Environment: real
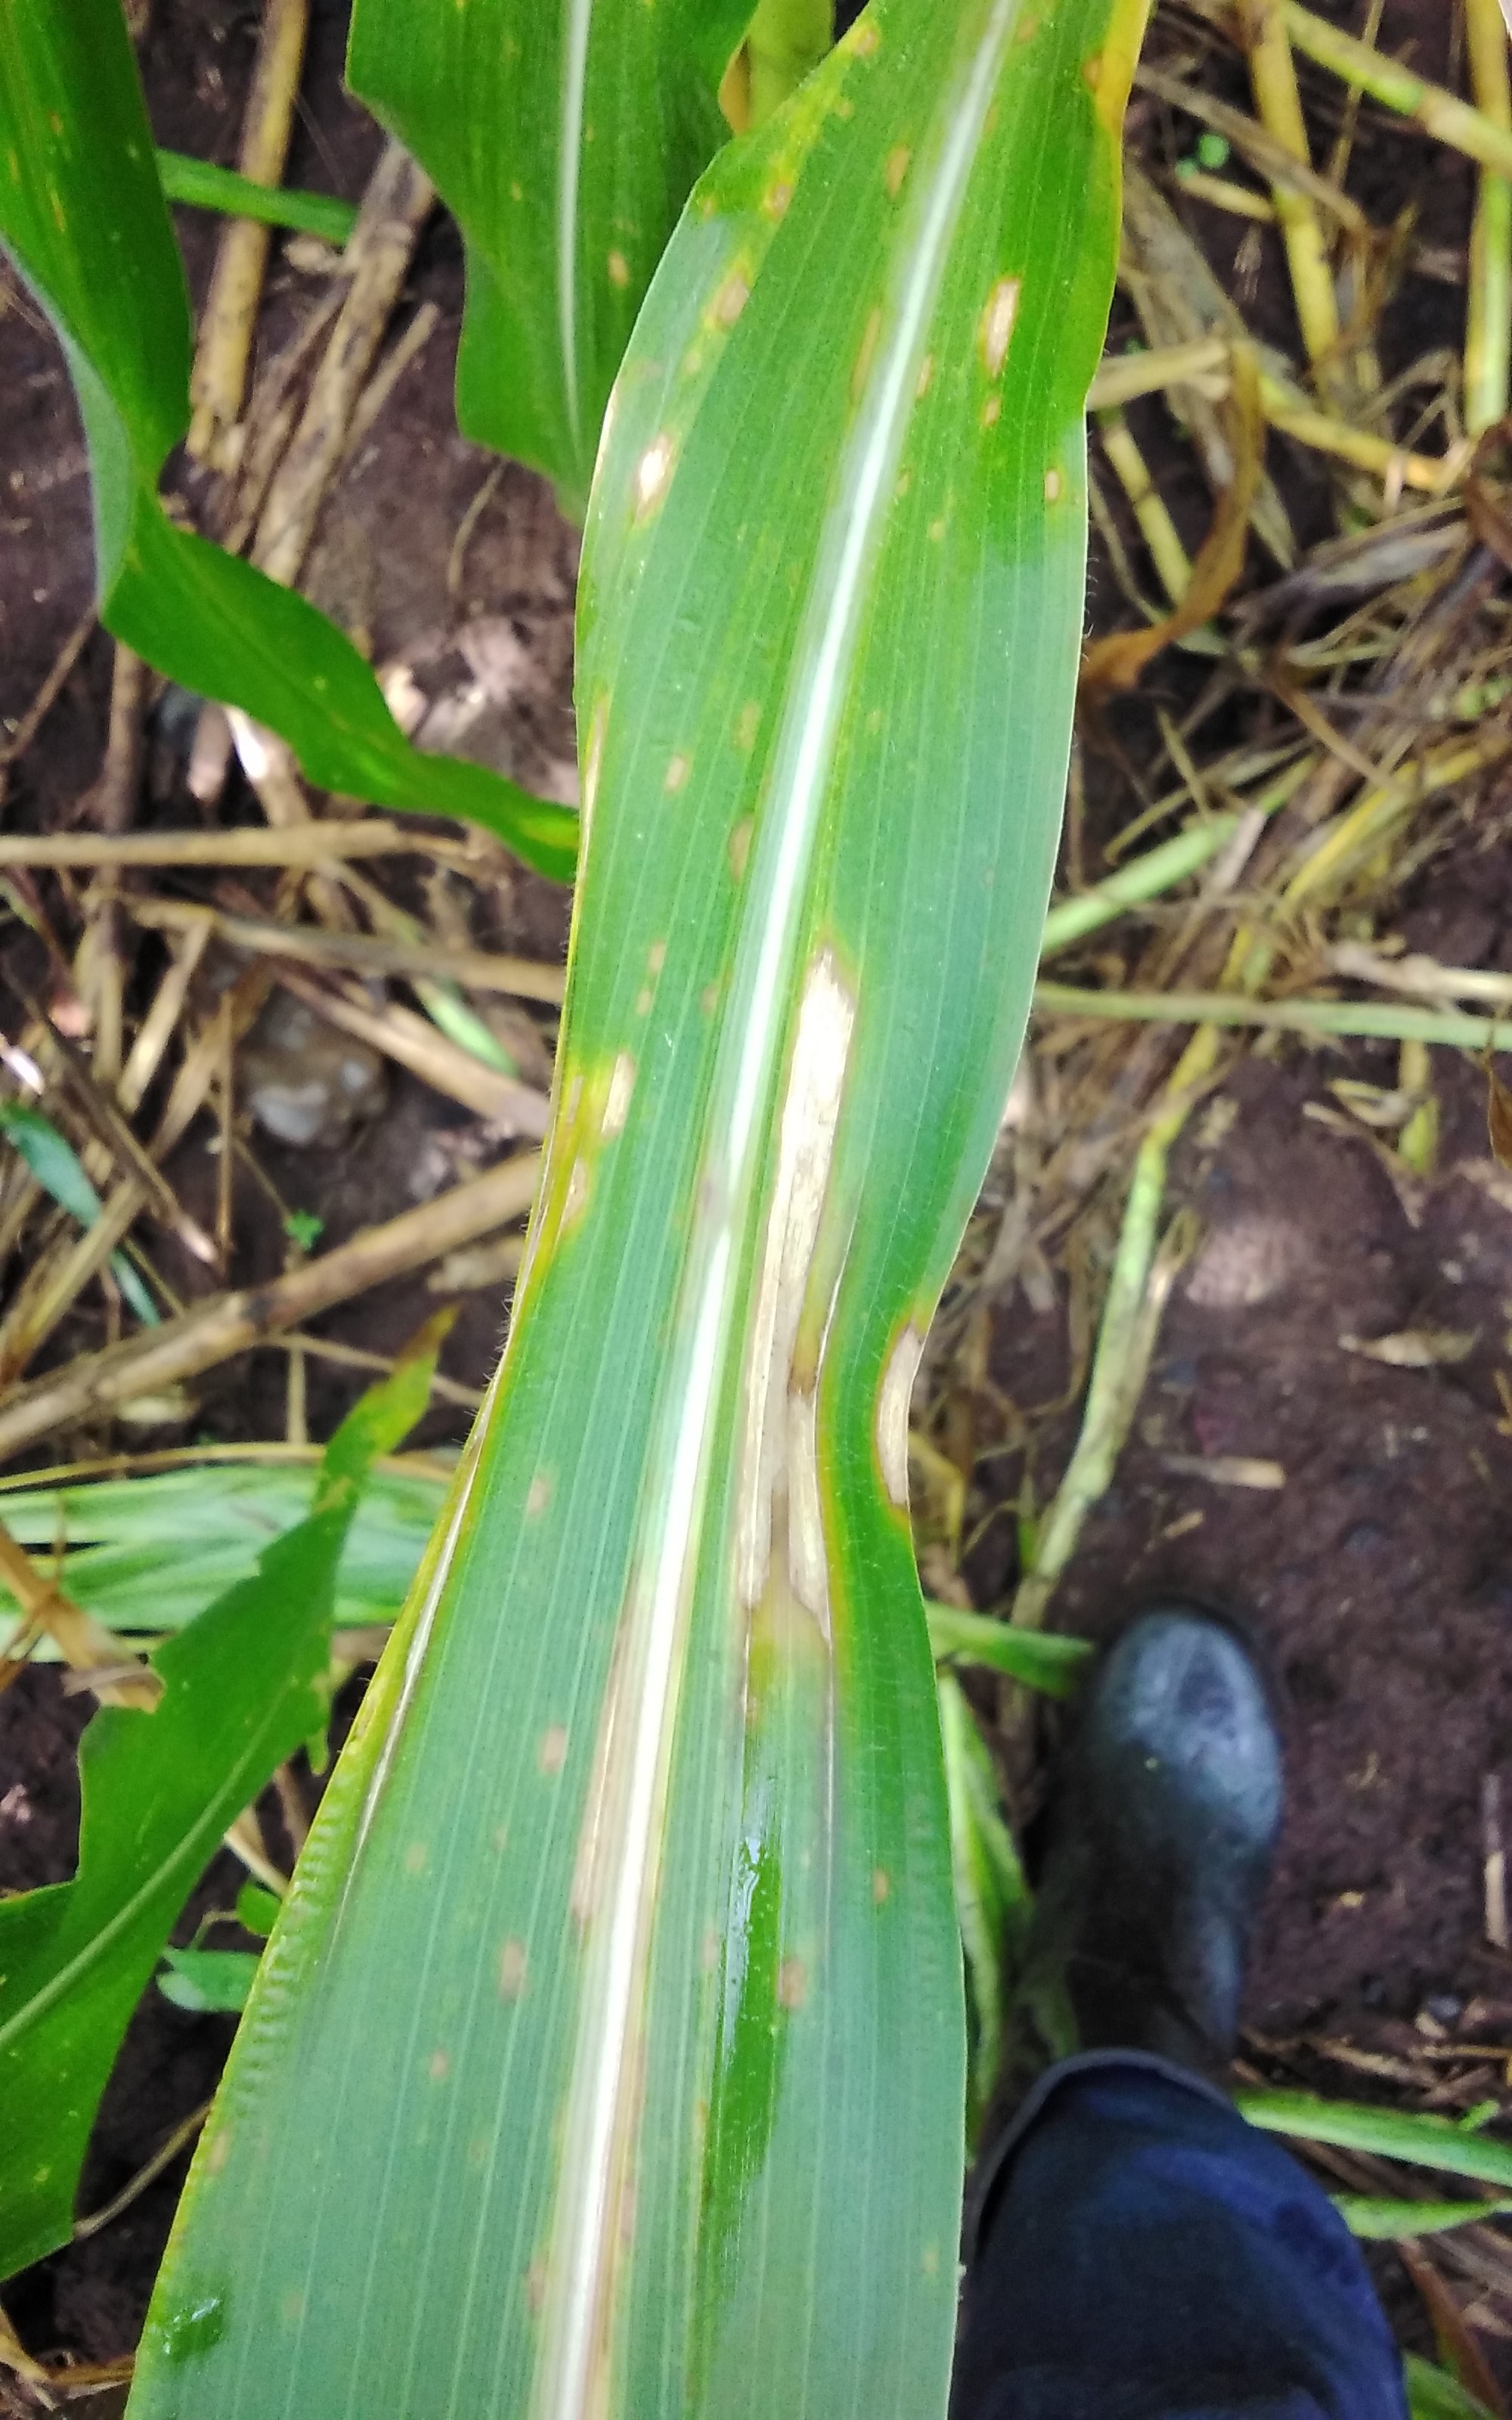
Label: northern_corn_leaf_blight